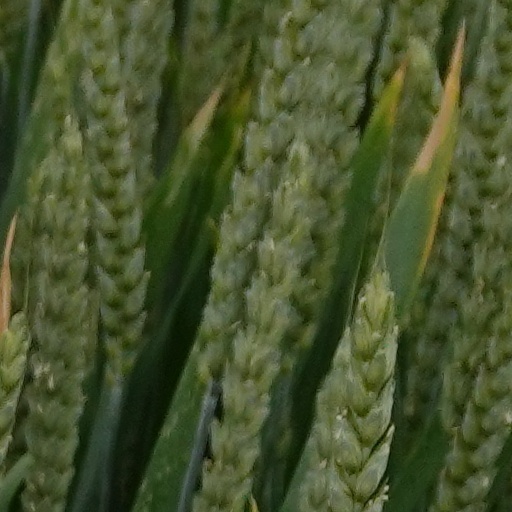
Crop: wheat